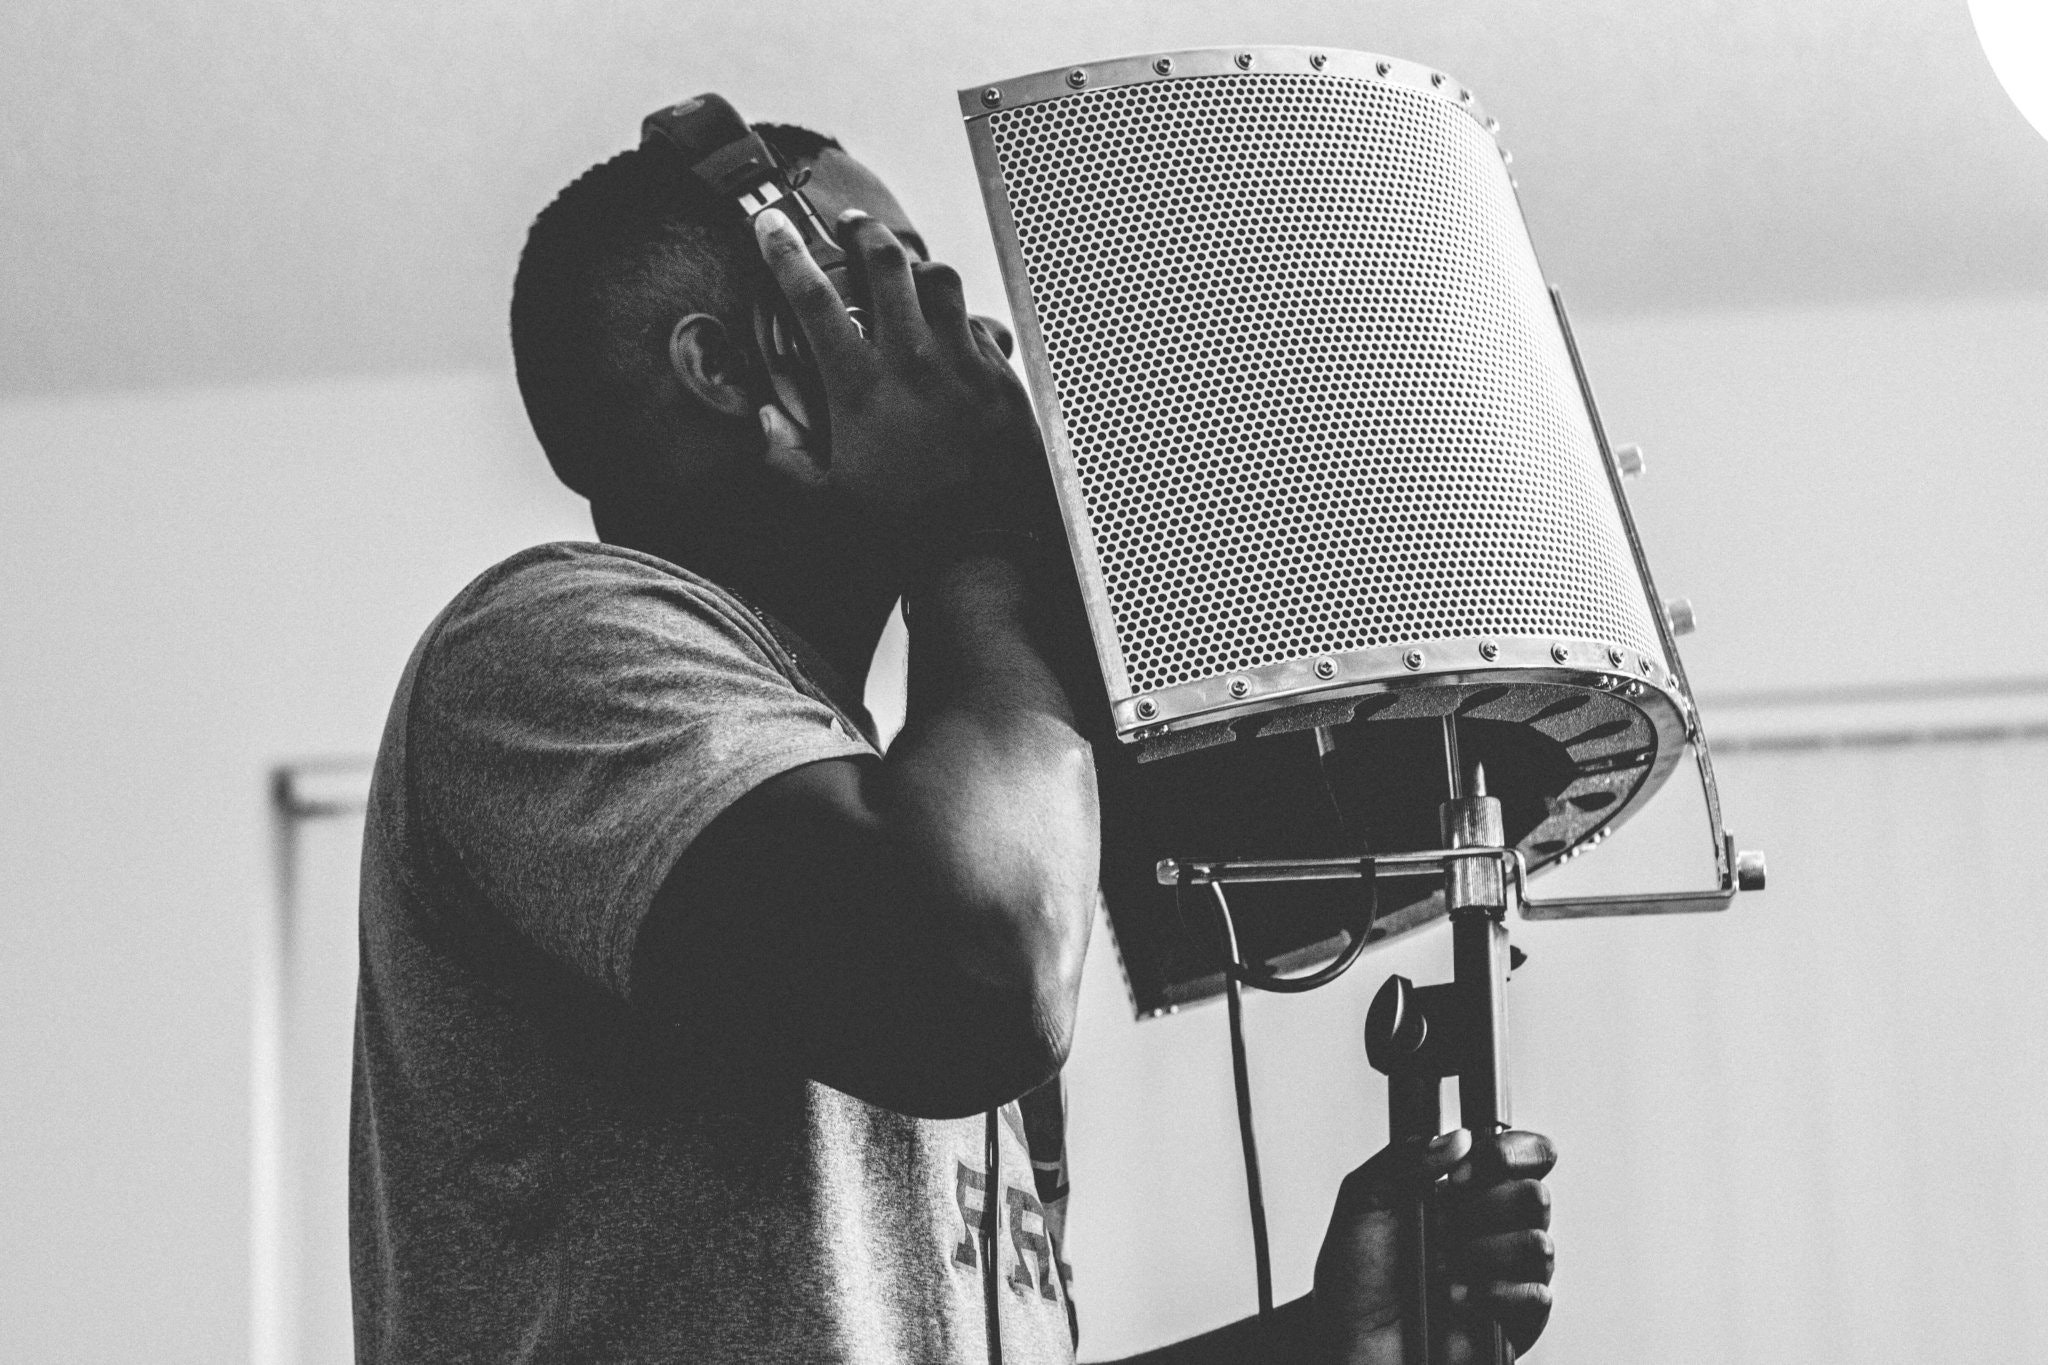
microphone, music